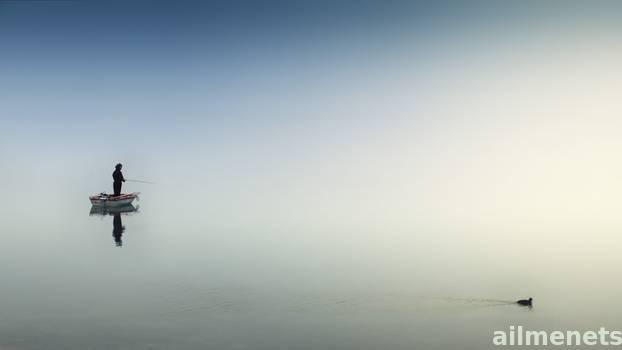
Label: Watermark